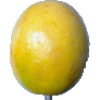
Label: maracuja